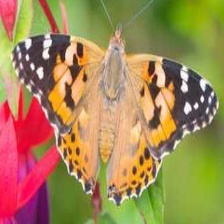
Species: PAINTED LADY
Butterfly family (ImageNet category): admiral